St. Francis' Canossian College

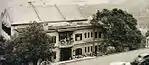
School building, 1869

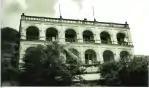
School building, 1870

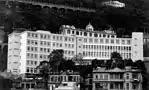
School building, 1958

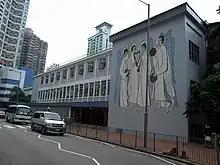
School building, 1985–2011

This motto encourages all Franciscans to embrace Christian values through a life of integrity and charity, along with an emphasis upon spiritual growth, social awareness, compassion and a clear sense of justice.